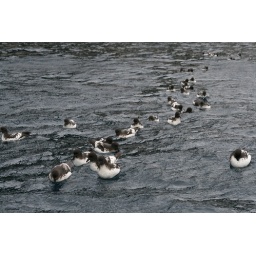
We had these birds around the boat all the way down to Antarctica